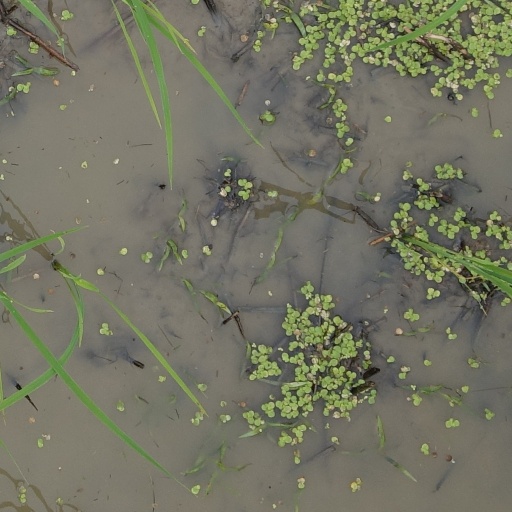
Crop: rice